Fort Atkinson, Wisconsin

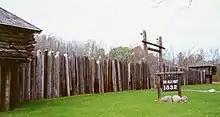

As of the census of 2020, the population was 12,579. The population density was . There were 5,590 housing units at an average density of . The racial makeup of the city was 85.9% White, 1.0% Black or African American, 0.9% Asian, 0.4% Native American, 4.7% from other races, and 7.0% from two or more races. Ethnically, the population was 10.6% Hispanic or Latino of any race.